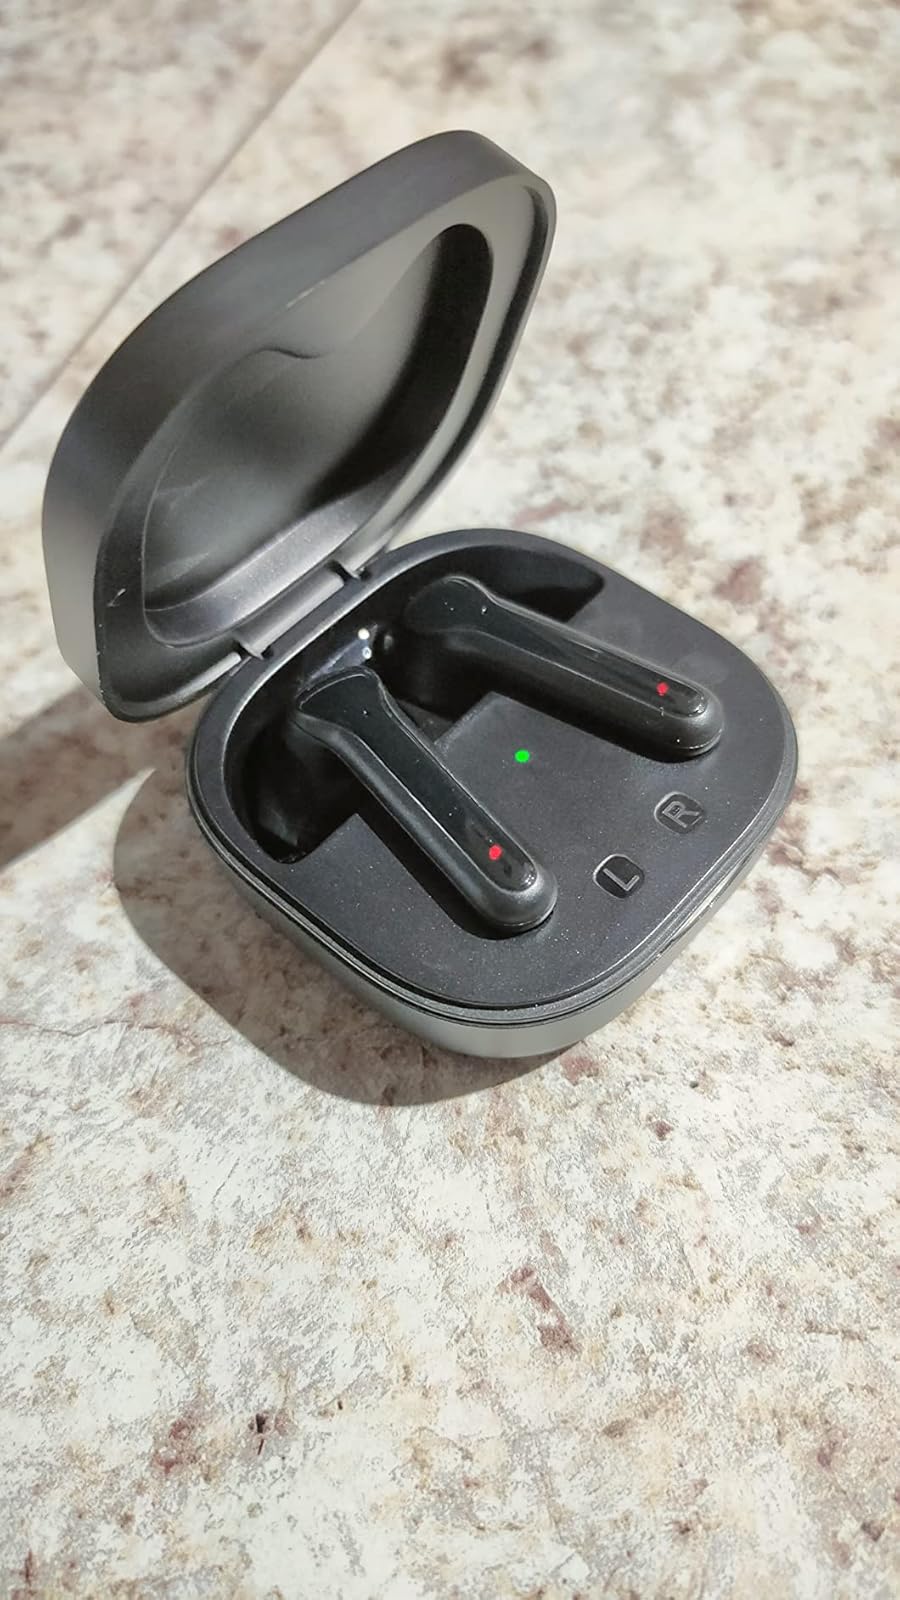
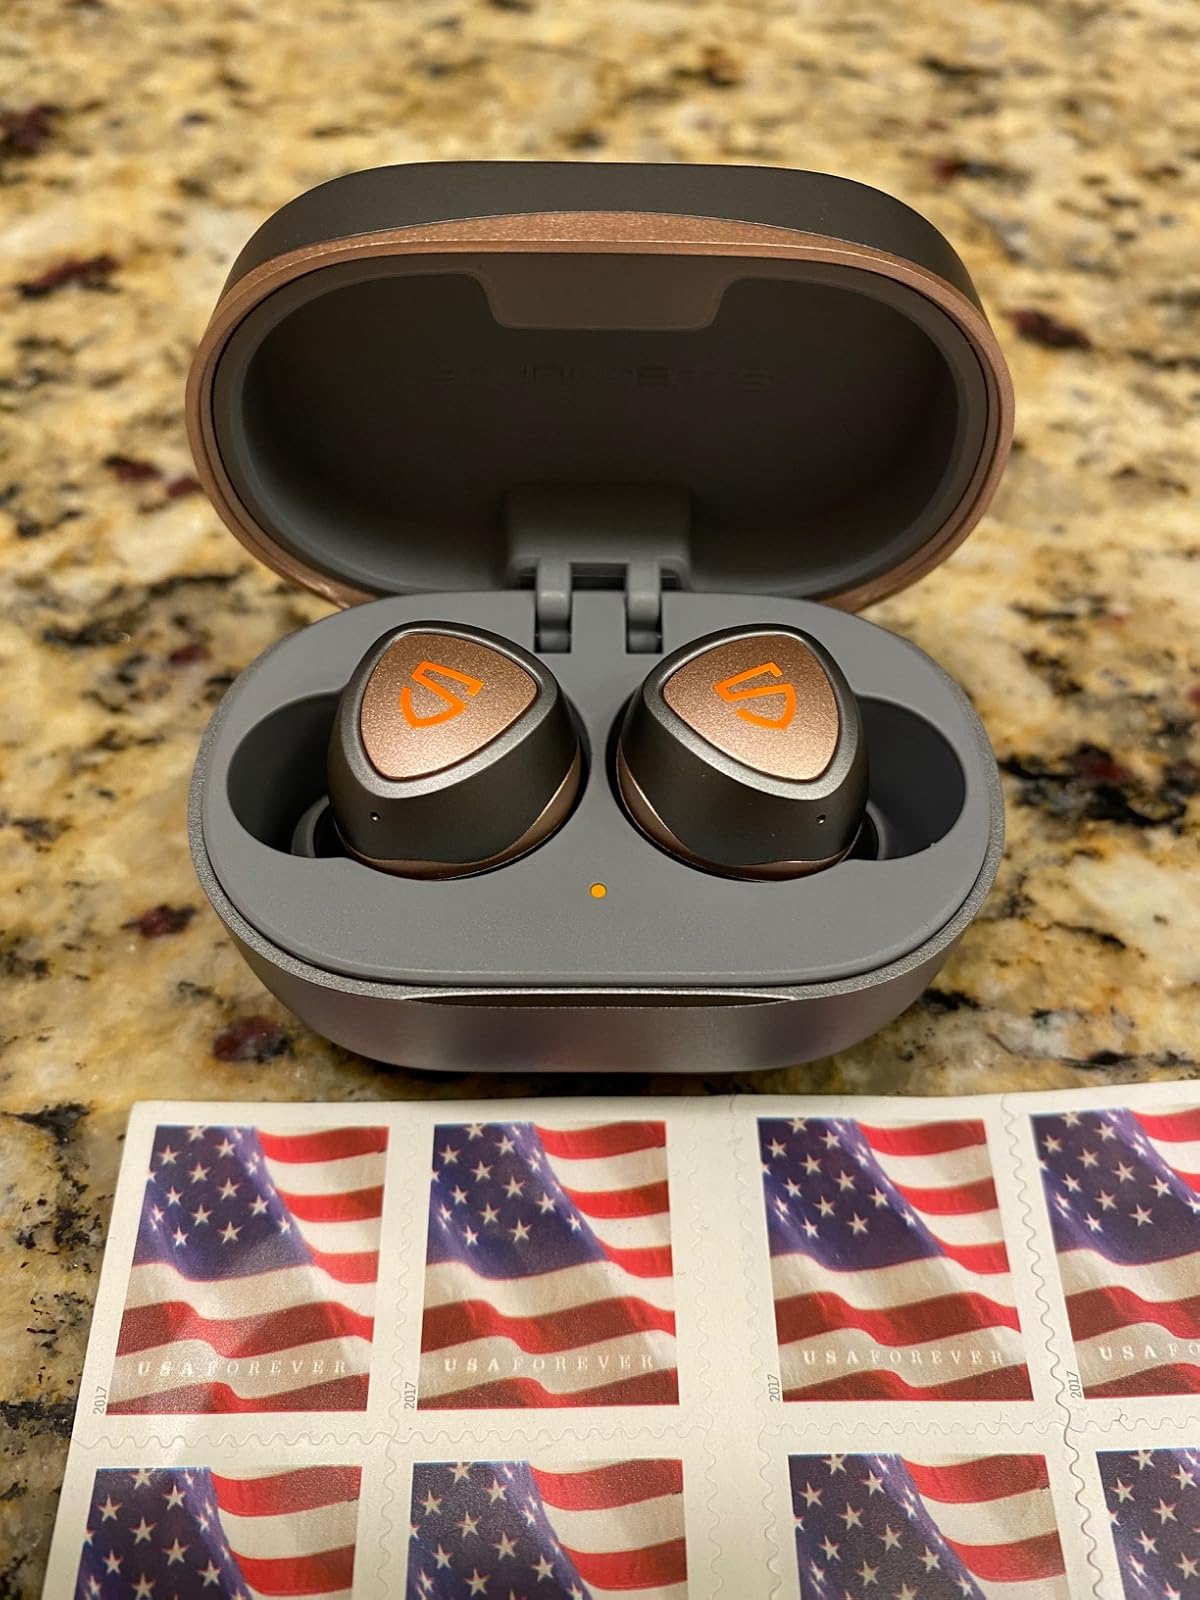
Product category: earbuds
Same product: no